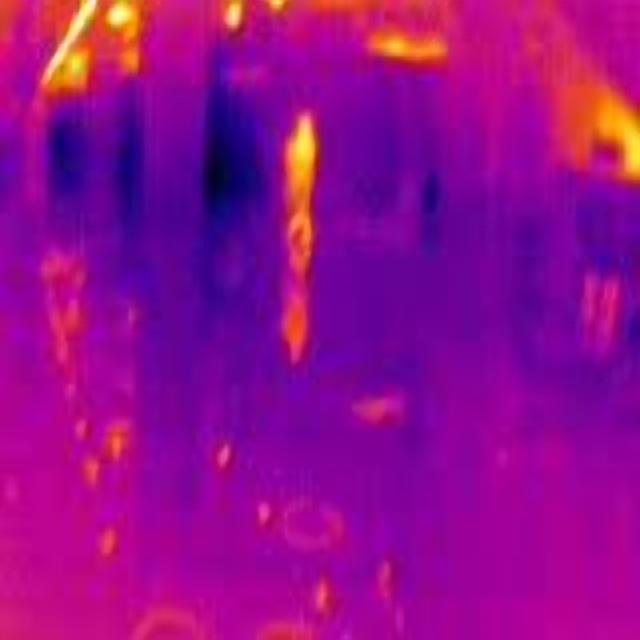
Detected objects:
label: person